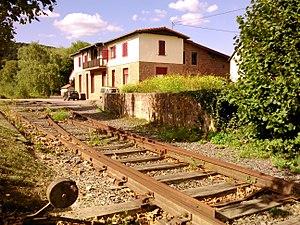
Ancien dépôt ferroviaire d'Ottrott.
La ligne de Rosheim à Saint-Nabor est une ancienne ligne de chemin de fer française du Bas-Rhin. Elle reliait la gare de Rosheim aux carrières de Saint-Nabor, au pied du Mont Sainte-Odile.